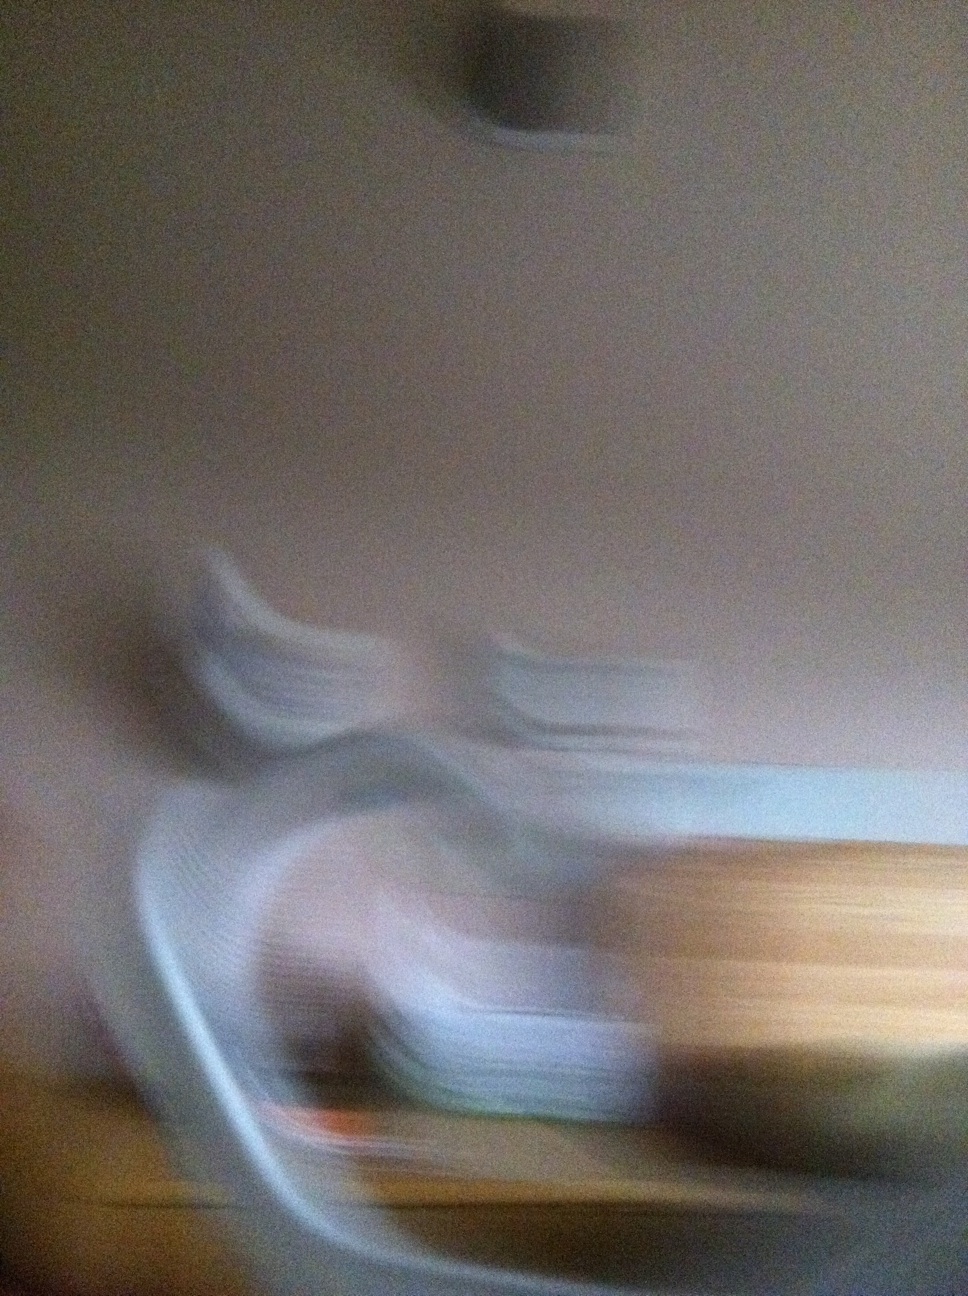Question: what is this
Answer: unanswerable